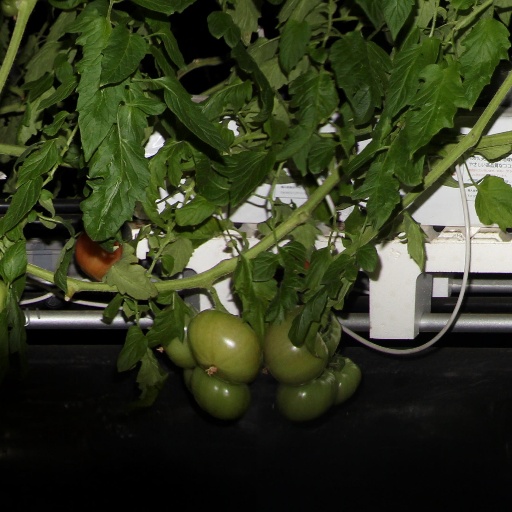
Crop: tomato